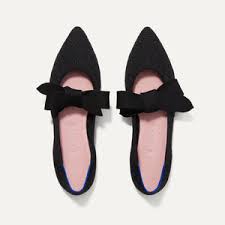
Label: Ballet Flat